Geologic temperature record

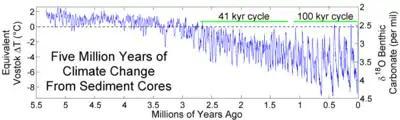
Reconstruction of the past 5 million years of climate history, based on oxygen isotope fractionation in deep sea sediment cores (serving as a proxy for the total global mass of glacial ice sheets), fitted to a model of orbital forcing (Lisiecki and Raymo 2005) and to the temperature scale derived from Vostok ice cores following Petit et al. (1999).

The last 3 million years have been characterized by cycles of glacials and interglacials within a gradually deepening ice age. Currently, the Earth is in an interglacial period, beginning about 20,000 years ago (20 kya).